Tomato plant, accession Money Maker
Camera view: vertical (180 deg); turntable rotation: 150 degrees
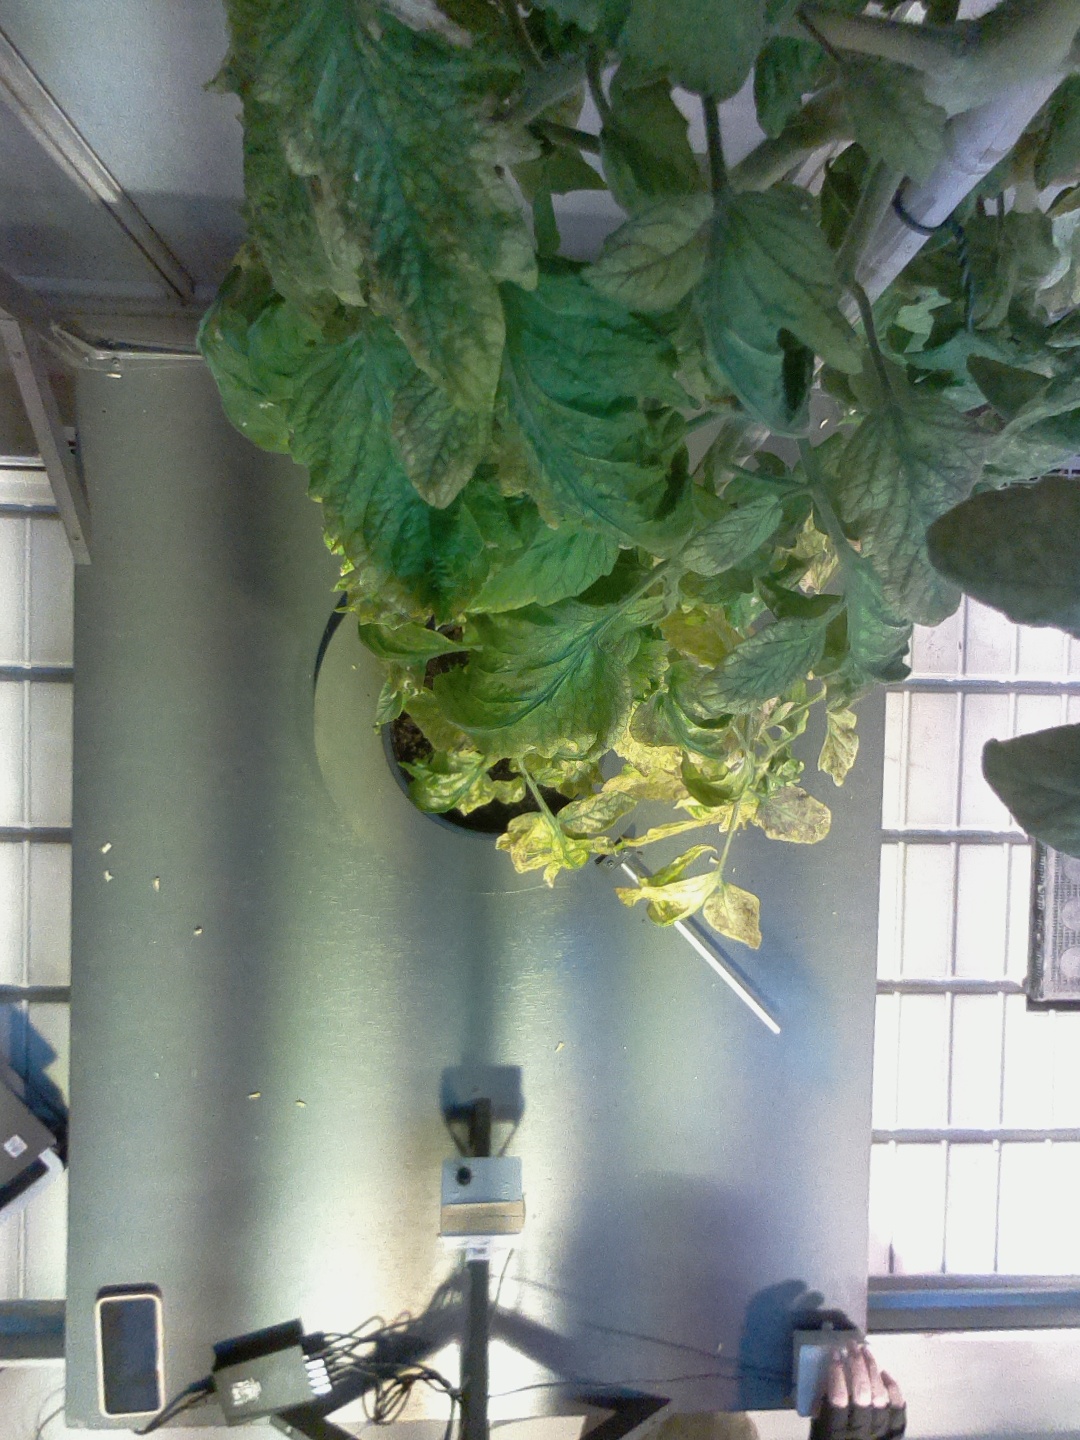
BBCH growth stage 79: 90% -100% of final fruit size